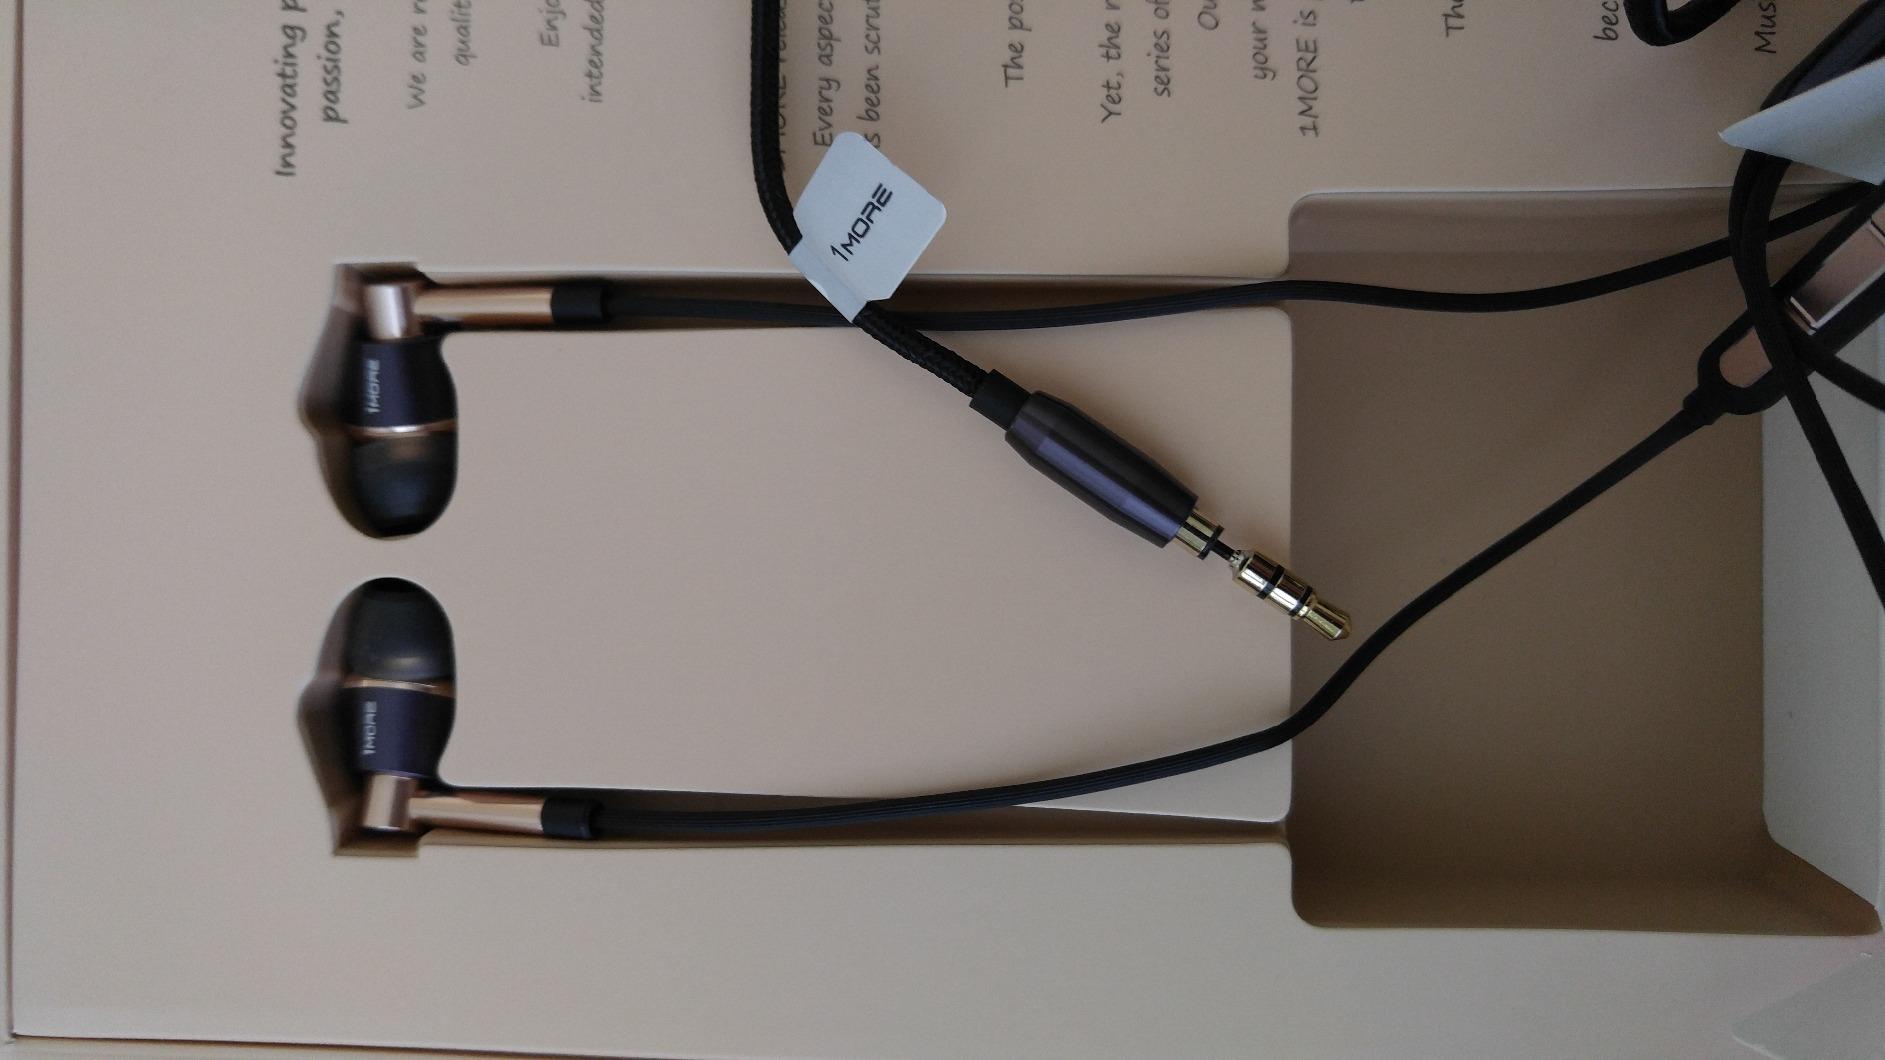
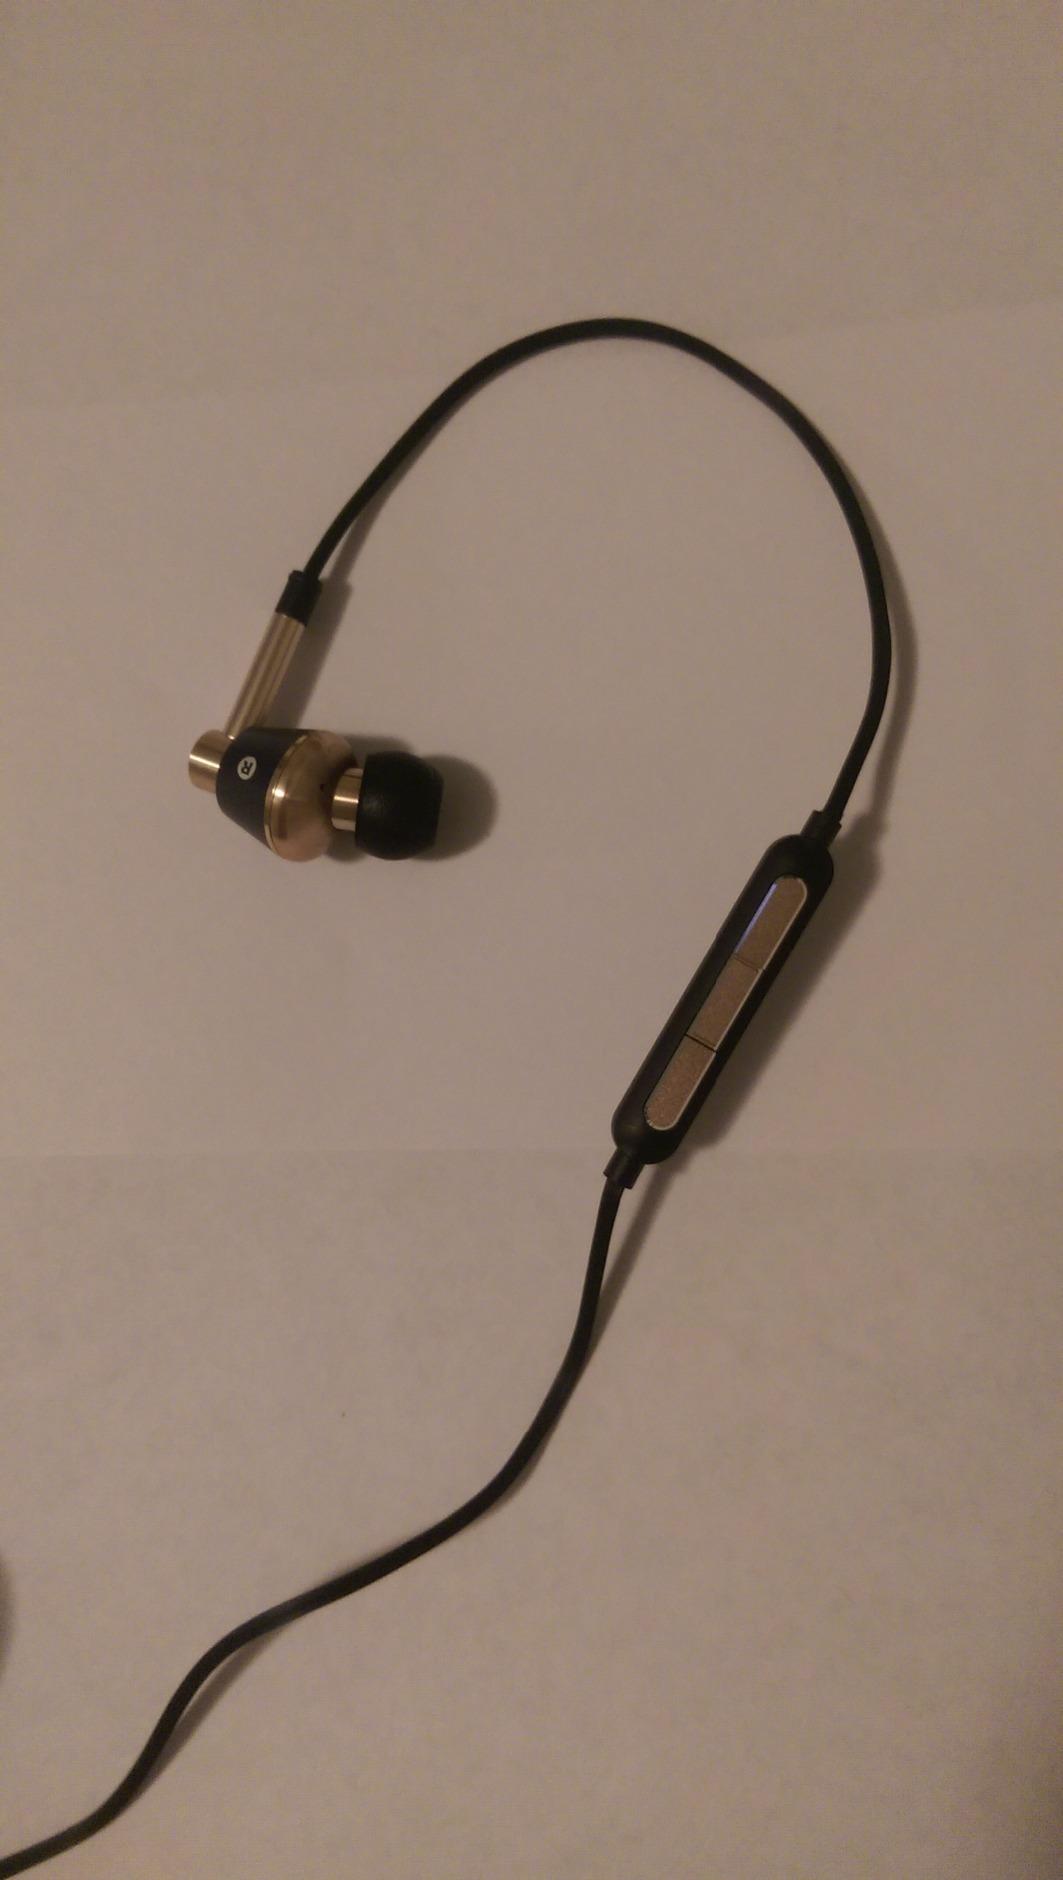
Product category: headphones
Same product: yes